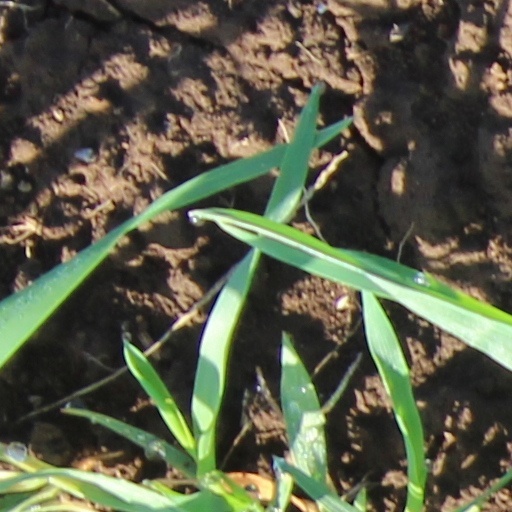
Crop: wheat